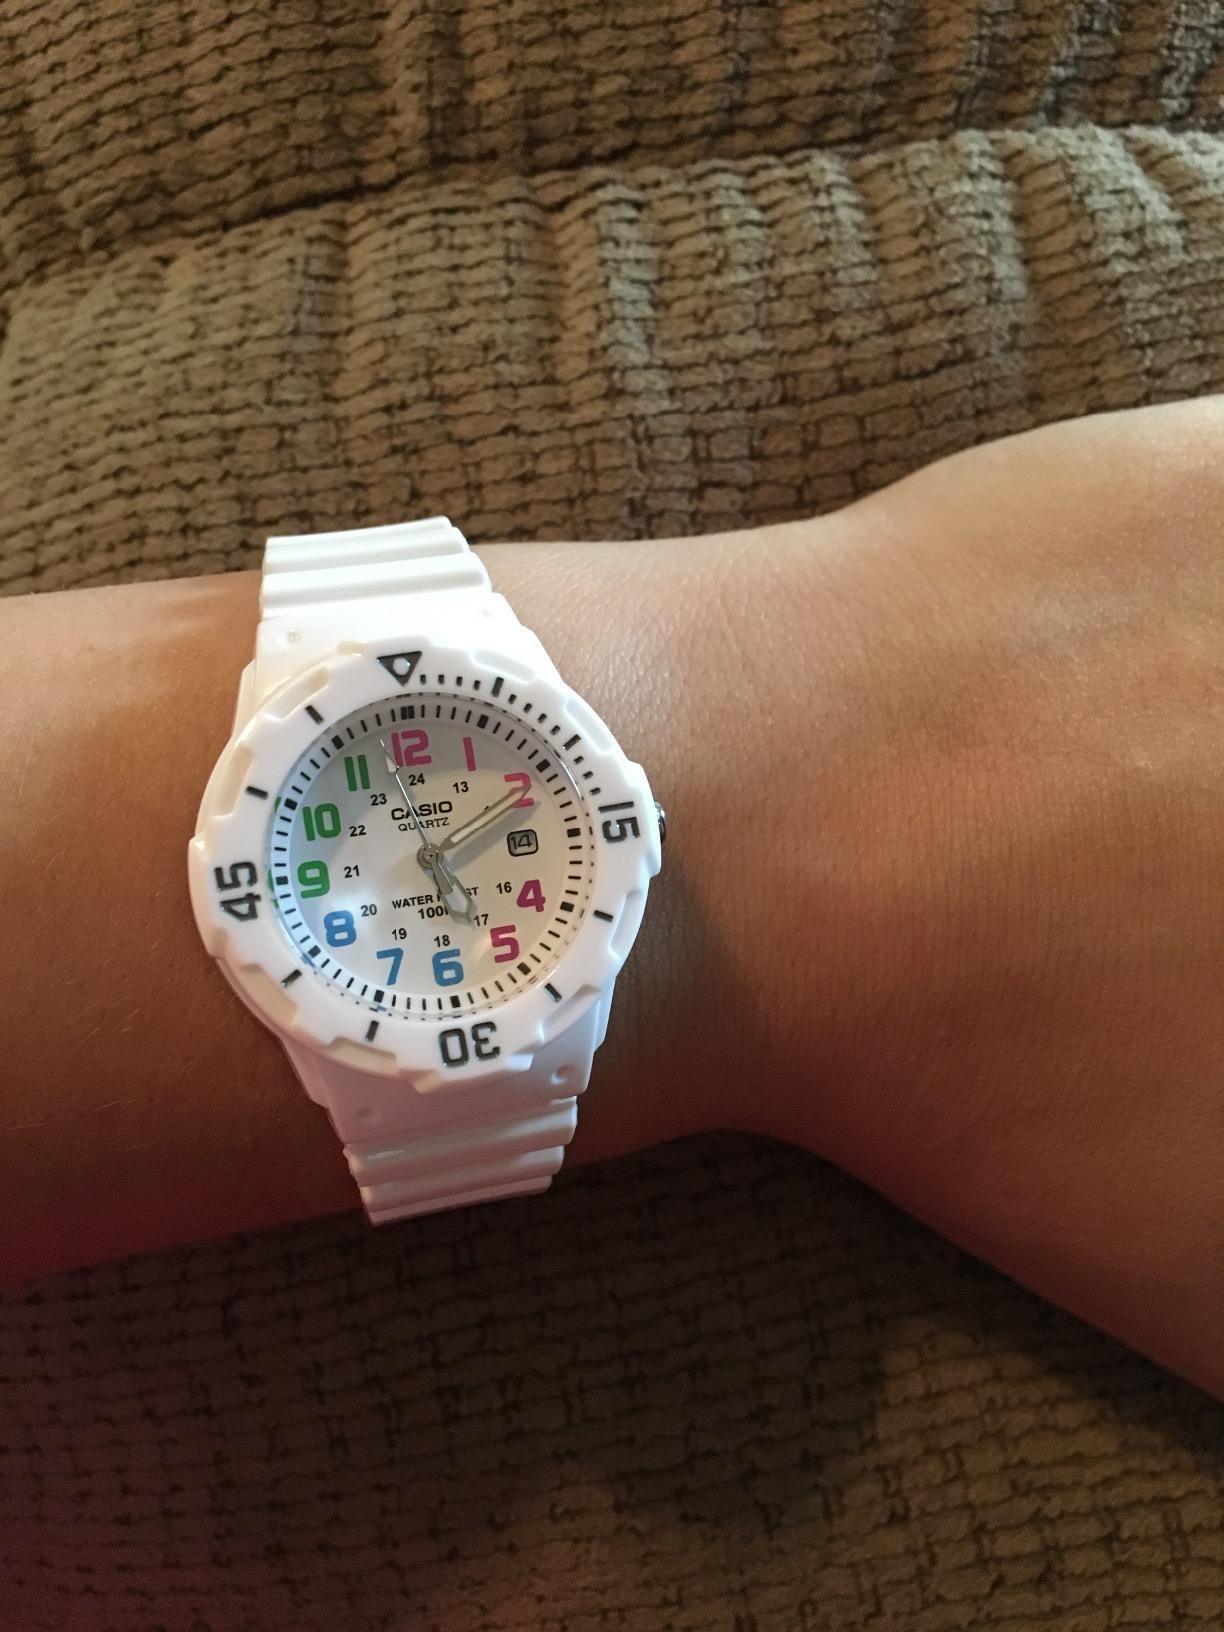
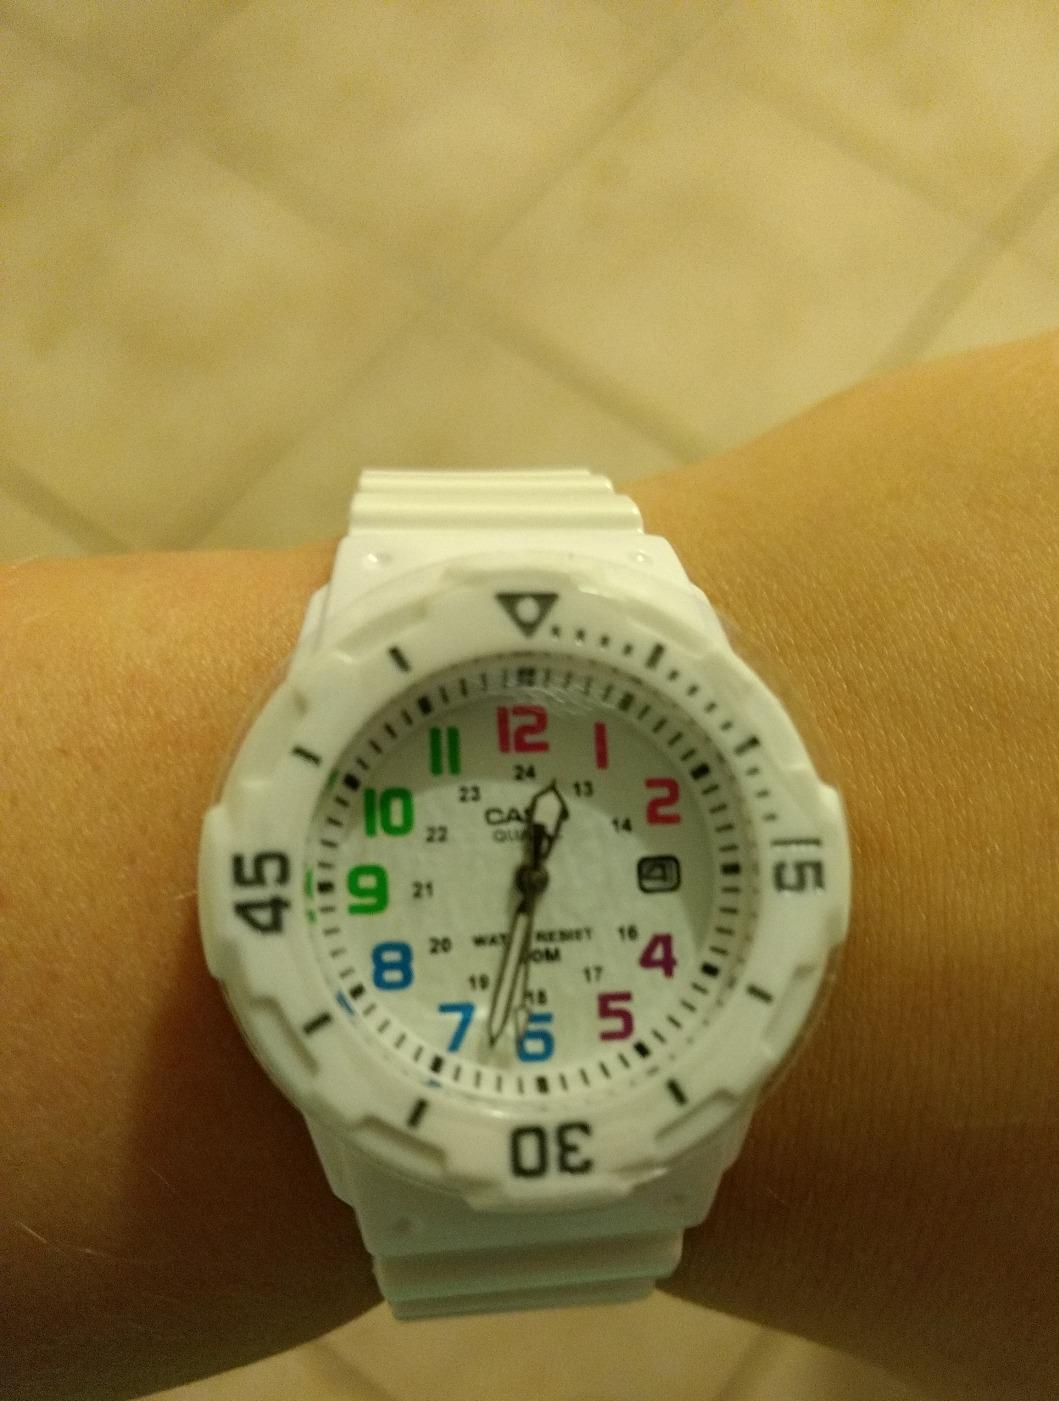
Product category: accessories_watch
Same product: yes